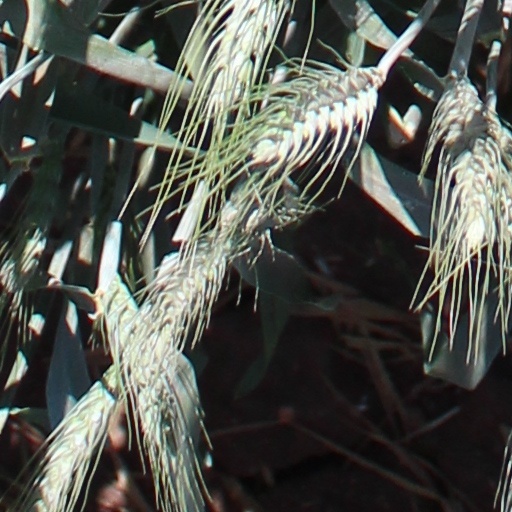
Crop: wheat